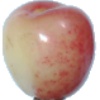
Label: Cherry Rainier 1